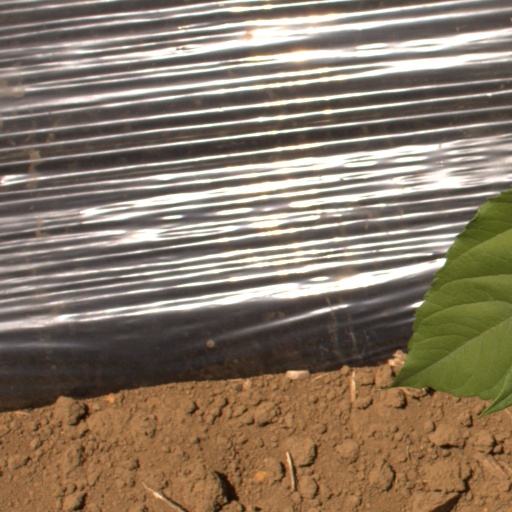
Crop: Jerusalem artichoke